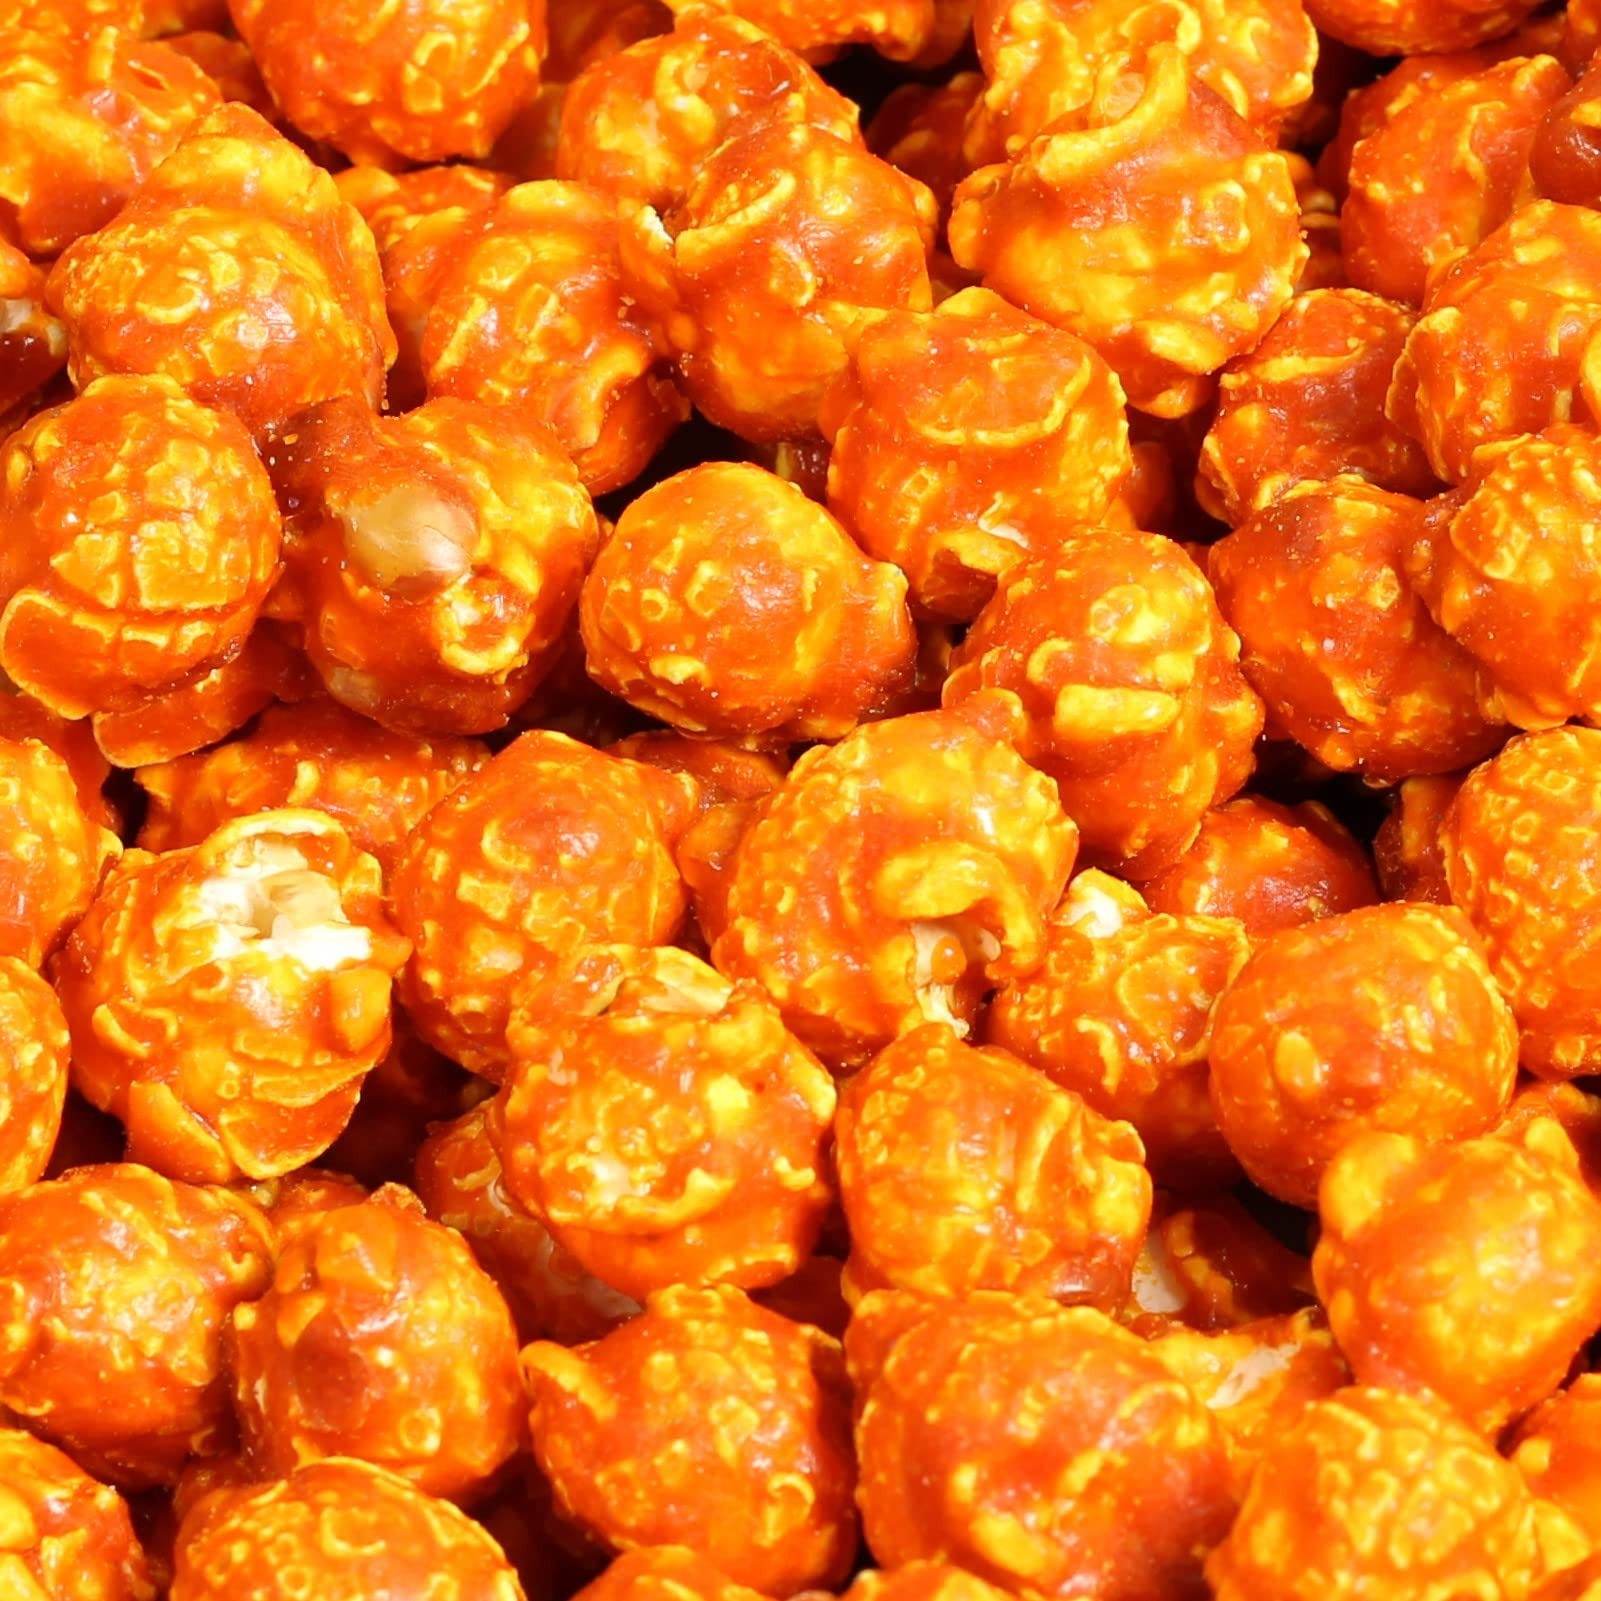
Item Name: Gourmet Orange Flavored Popcorn by It's Delish – 5 lbs Bulk Bag | Air Popped Pop Corn Snack - Fruity Orange Themed Candy Confetti | Birthday Party, Events – Gluten Free, Vegan, Kosher
Bullet Point 1: 🍿 EXCITING ORANGE-COLORED POPCORN: Delicious Orange popcorn for snacks and parties. Although artificially flavored Orange, its popping with fruity candy flavor. - YIELDS: Approx 2 oz. per cup.
Bullet Point 2: 🍿 WONDERFUL TREAT: This fun fruity popcorn comes in a large bulk 5 lbs Bag to satisfy your popcorn crave and midnight sweet tooth. Open up the bag and sniff the aroma of this yummy popcorn. Eat out of the bag, or divide it into smaller popcorn favor bags. - When sealed, candied popcorn can stay fresh for over a month!
Bullet Point 3: 🍿 DELICIOUS ARTIFICIAL FLAVORS, SWEET, & CRUNCHY: It's Delish Orange Popcorn will keep you munching and crunching while you get to appreciate the fun fruity flavors and exciting colors of the mix. Whether at a carnival, fun Orange-themed party or just sitting at home or office, you"ll love our fruity popcorn. Indulge today!
Bullet Point 4: 🍿 FUN & YUMMY FOR EVERY OCCASION: Our Orange-flavored popcorn is simply the ideal choice for every occasion. Whether you want to surprise your little ones with a new treat, gift yourself or your friend with a new snack, add it to your colorful or Orange-theme party, gift it on weddings, baby showers, or any other occasion that crosses your mind, these will be a winner!
Bullet Point 5: 🍿 CERTIFIED KOSHER OU PARVE: Our Orange popcorn is non-dairy and proudly made in the USA. Kosher certification shows that they are non-GMO. We value and care for our customers, and your well-being is our top priority. Expect nothing less when it comes to the freshness, flavor, and crunch of this popcorn. Order from the factory directly by adding our product to your cart now.
Product Description: <p><b> Gourmet Orange Candy Coated Popcorn by It's Delish – 5 lbs Bulk Bag Popcorn Snack </b></p> <p> Treat yourself or make your party a hit with our delicious gourmet Orange popcorn. Close your eyes, take a sniff... taste each flavor! Mmmm.... good. Artificially flavor Orange </p> <p>Plus, the packet that packs these popcorn nuts is specifically designed to keep the nuts fresh and crunchy. These fun, fruity colors of popcorn come in a 5 lbs bulk to quench your popcorn thirst. Our Orange popcorn is non-dairy and proudly made in the USA. Kosher certification shows that they are non-GMO. </p> <p><b>About It's Delish!</b></p><p>It's Delish was established in 1992 and is located in North Hollywood, California. It's Delish is a food manufacturer and distributor who produces over 500 gourmet food products including popcorns, licorice, sour belts, taffies, caramels, Jordan almonds, chocolates, nuts, fruits, trail mixes, spices, and the spice blends. It's Delish also produces organics and all-natural products. We give you the opportunity to order from the factory direct!</p><p>It's Delish! prides itself on the four pillars that are at the foundation of everything we do.</p><p> -Innovation -Quality -Value -Service</p>
Value: 1.0
Unit: Ounce

Price: 51.99